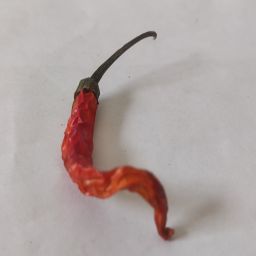
Crop: Chile Pepper
Quality: Dried